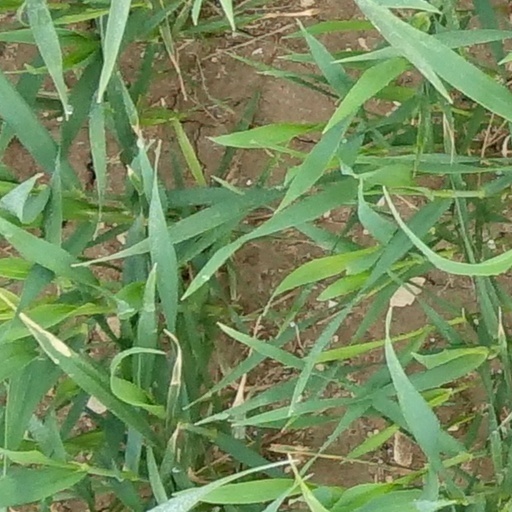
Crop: wheat